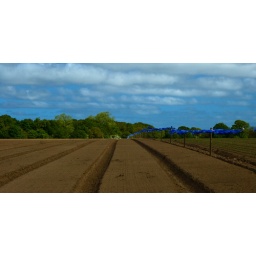
Blue plastic bags performing the role of scare crows in a Norfolk field.